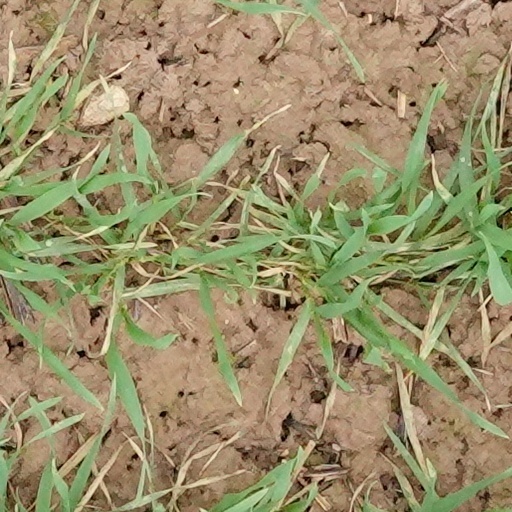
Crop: wheat